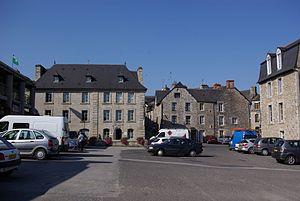
Place de la Carrière située au centre de Moncontour (Côtes-d'Armor, Bretagne, France)